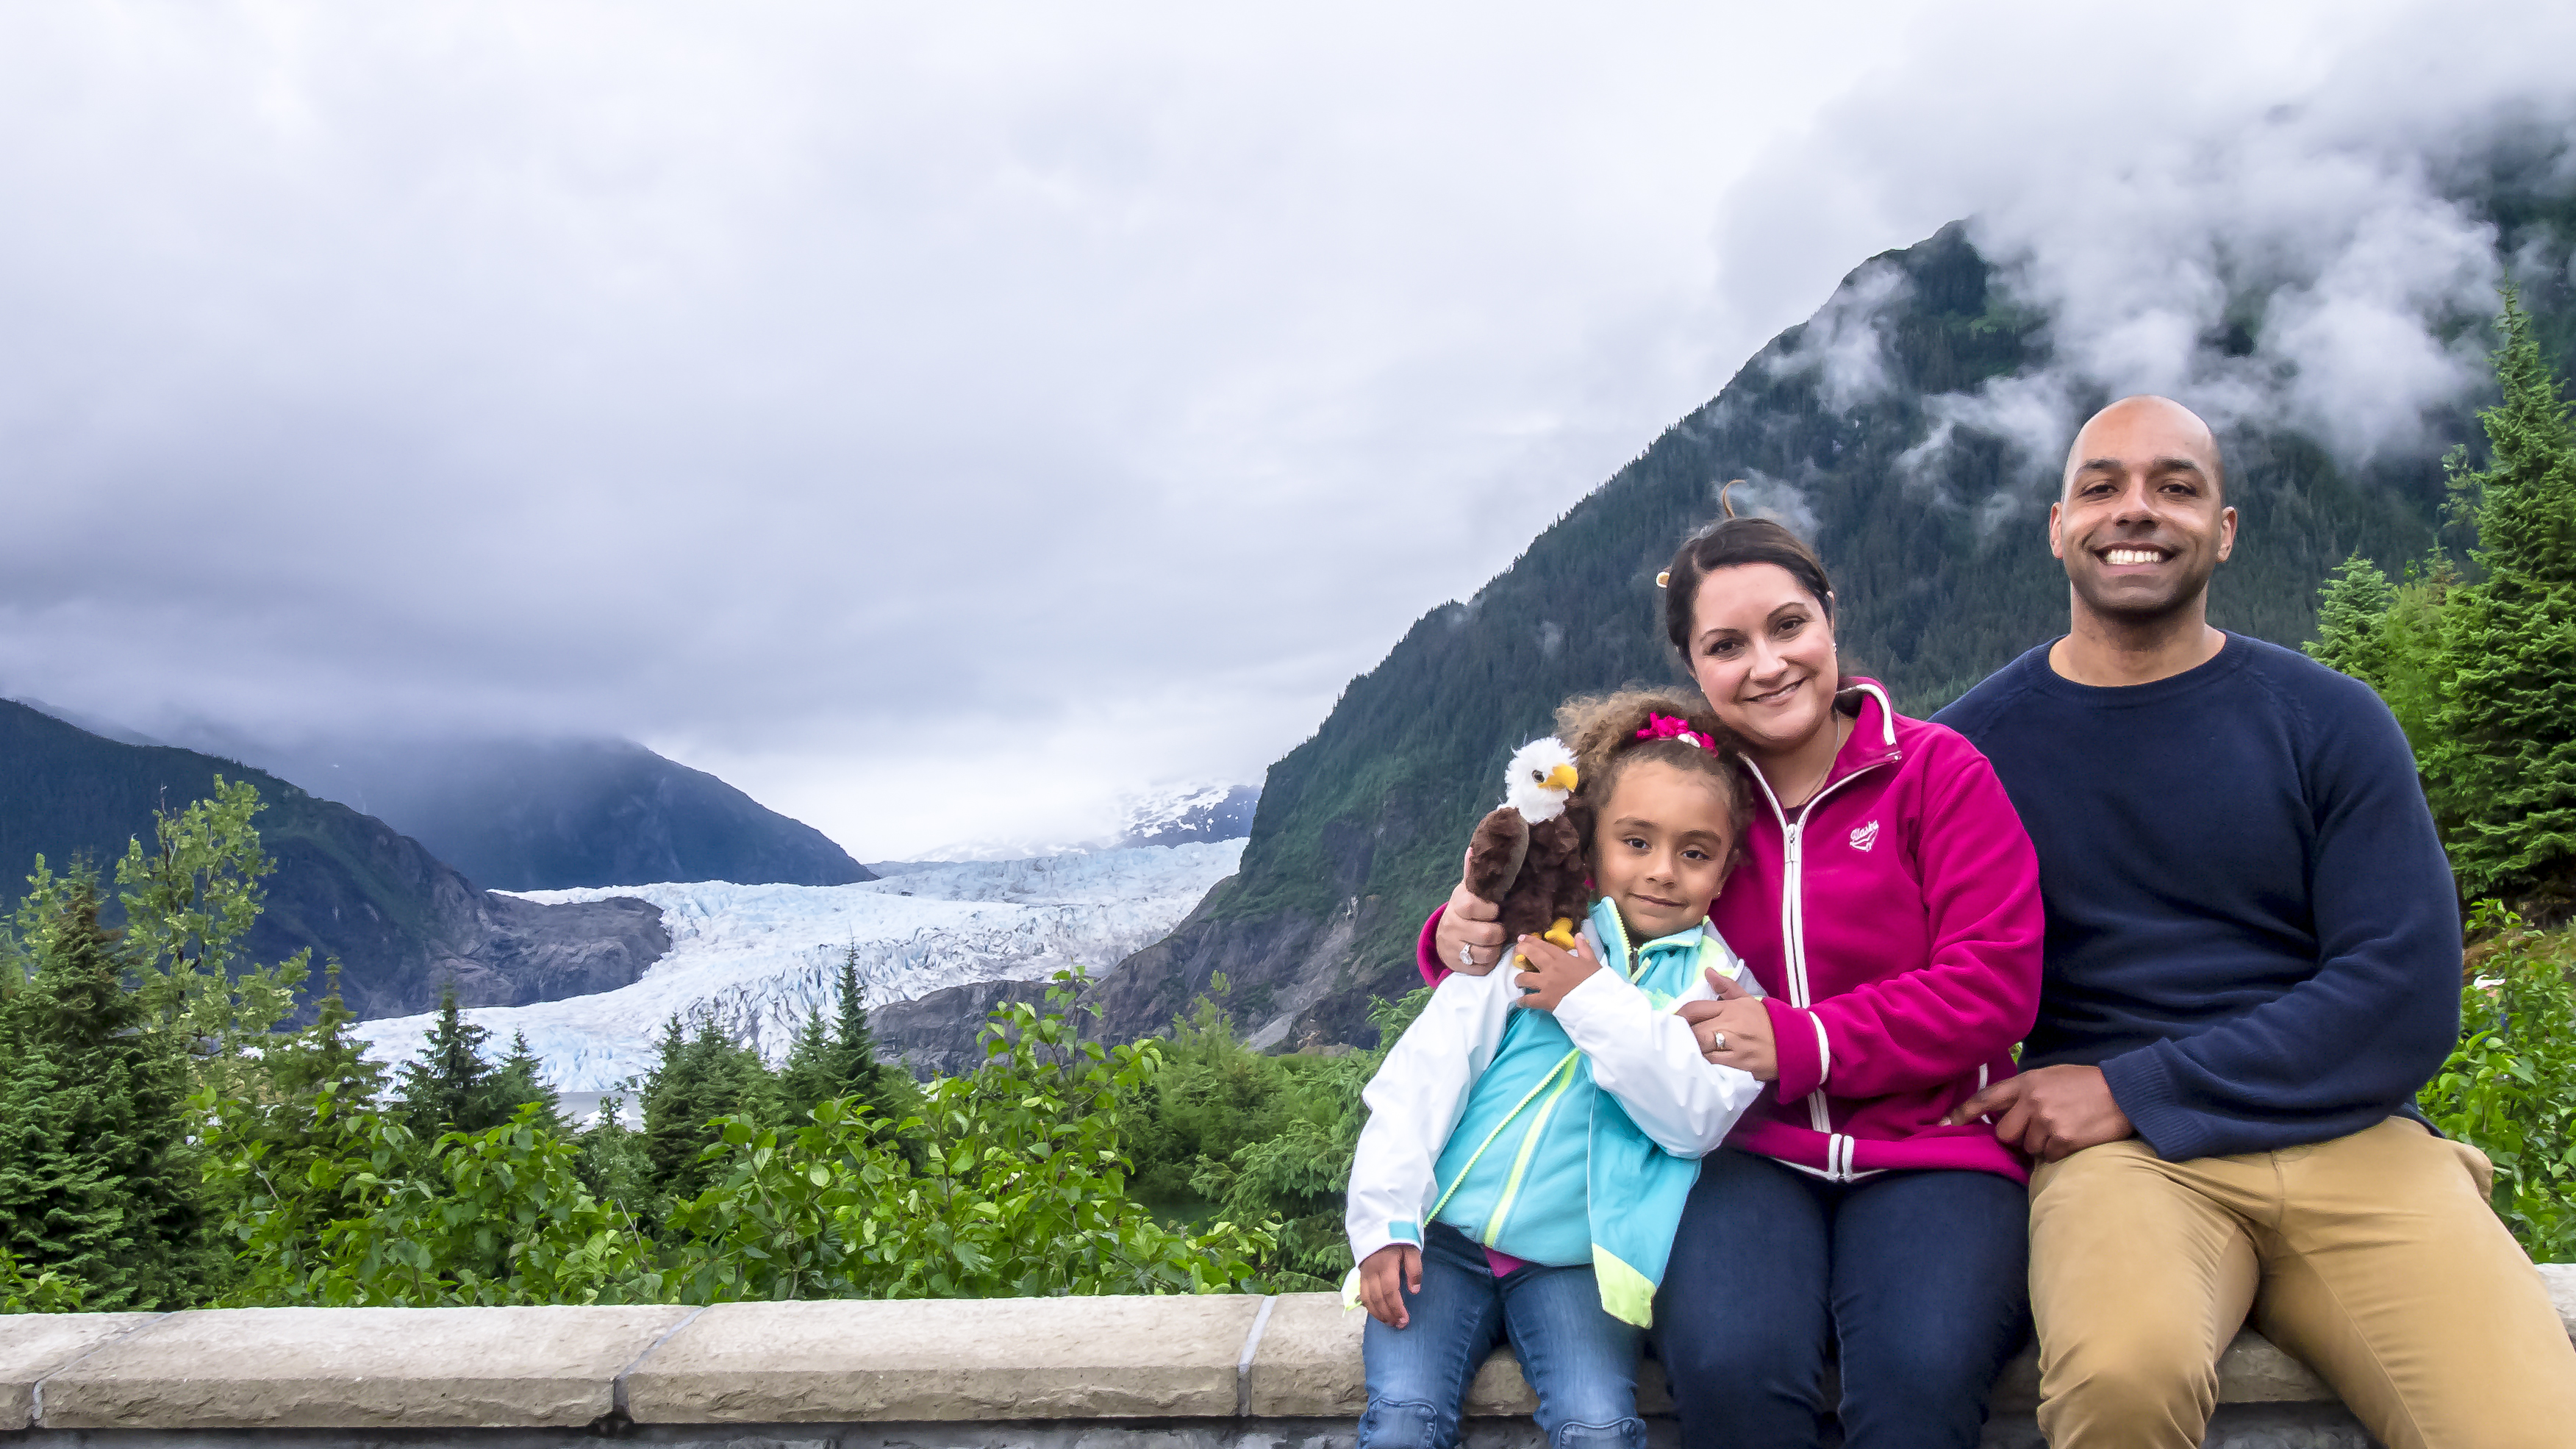
landscape, forest, walking, mountain, people, girl, adventure, vacation, travel, ice, portrait, glacier, father, trip, trees, cruise, family, creativecommons, wife, mother, three, alaska, daughter, husband, multiracial, juno, tongass